Lascaux

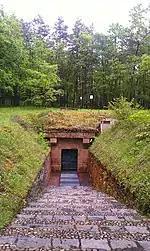
Modern entrance to the Lascaux cave

On 12 September 1940, the entrance to the Lascaux Cave was discovered on the La Rochefoucauld-Montbel lands by 18-year-old Marcel Ravidat when his dog investigated a hole left by an uprooted tree (Ravidat would embellish the story in later retellings, saying the dog had fallen into the cave). Ravidat returned to the scene with three friends, Jacques Marsal, Georges Agnel, and Simon Coencas. They entered the cave through a shaft that they believed might be a legendary secret passage to the nearby Lascaux Manor. The teenagers discovered that the cave walls were covered with depictions of animals. Galleries that suggest continuity, context or simply represent a cavern were given names. Those include the "Hall of the Bulls", the "Passageway", the "Shaft", the "Nave", the "Apse", and the "Chamber of Felines". They returned along with the Abbé Henri Breuil on 21 September 1940; Breuil would make many sketches of the cave, some of which are used as study material today due to the extreme degradation of many of the paintings. Breuil was accompanied by , curator of the National Museum of Prehistory at Les Eyzies, Jean Bouyssonie and Dr Cheynier.